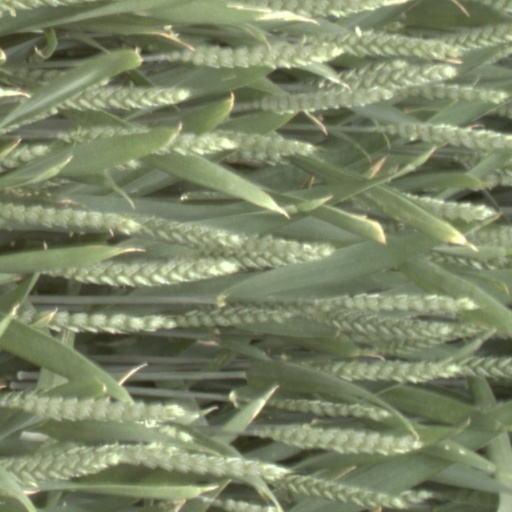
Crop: wheat